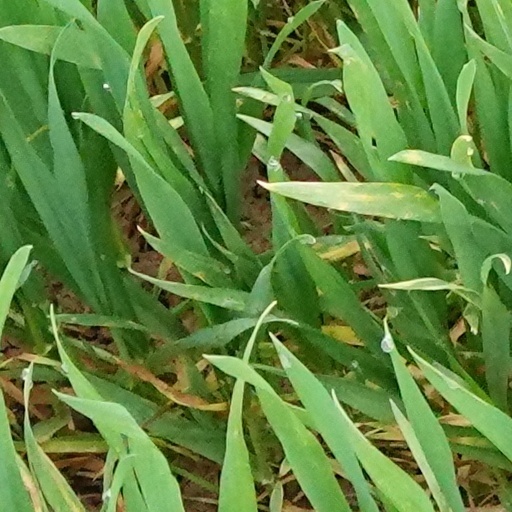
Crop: wheat